Fusion cuisine

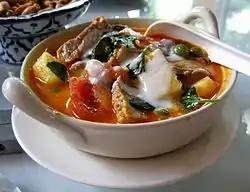
"Kaeng phet pet yang" (Thai roast duck curry) is an example of early fusion cuisine of the cosmopolitan court of the Ayutthaya Kingdom, combining Thai red curry, Chinese roast duck, and grapes originally from Persia.

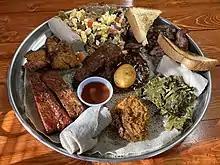
Traditional Ethiopian cuisine blended with Texas-style barbeque, including pork, smoked brisket, and Texas toast

Fusion cuisine has existed for millennia as a form of cross-cultural exchange, though the term was only defined in the late 1900s. Mixtures of different cultures' cuisines have been adapted since the 16th century.